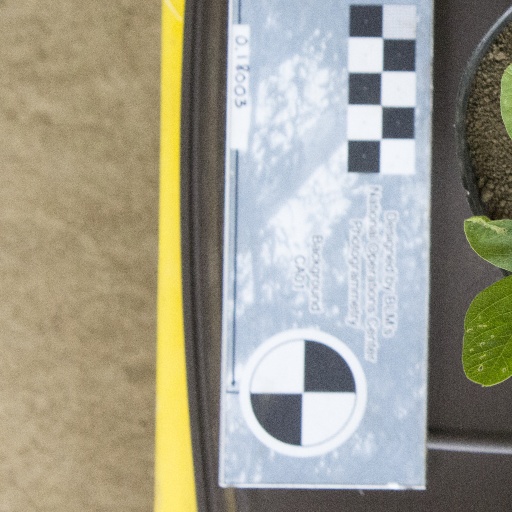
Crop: soybean